Equestrian statue of Andrew Jackson (Washington, D.C.)

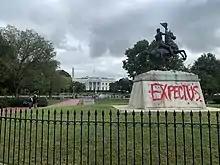
Vandalism of the Jackson Monument, 2021

The statue of Jackson faced a bronze statue of Thomas Jefferson that had been installed on the White House North Lawn in 1847, until Jefferson's statue was returned to the U.S Capitol in 1874. There have been proposals, particularly in the early 20th century, to move Jackson's statue and swap it with Mill's 1860 equestrian statue of George Washington in Washington Circle, to reunite Washington with the other the Revolutionary War generals in Lafayette Square, and give the statue of Andrew Jackson more space, but these proposals have been resisted on the grounds of the historical importance of the statue of Andrew Jackson and the desire to keep it in its original location.